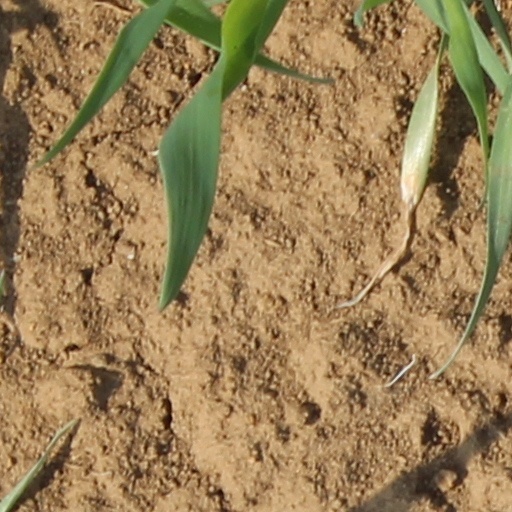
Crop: wheat